Algerian War

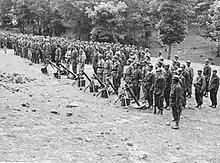

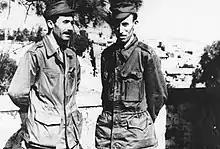

The FLN uprising presented nationalist groups with the question of whether to adopt armed revolt as the main course of action. During the first year of the war, Ferhat Abbas's Democratic Union of the Algerian Manifesto (UDMA), the ulema, and the Algerian Communist Party (PCA) maintained a friendly neutrality toward the FLN. The communists, who had made no move to cooperate in the uprising at the start, later tried to infiltrate the FLN, but FLN leaders publicly repudiated the support of the party. In April 1956, Abbas flew to Cairo, where he formally joined the FLN. This action brought in many "évolués" who had supported the UDMA in the past. The AUMA also threw the full weight of its prestige behind the FLN. Bendjelloul and the pro-integrationist moderates had already abandoned their efforts to mediate between the French and the rebels.